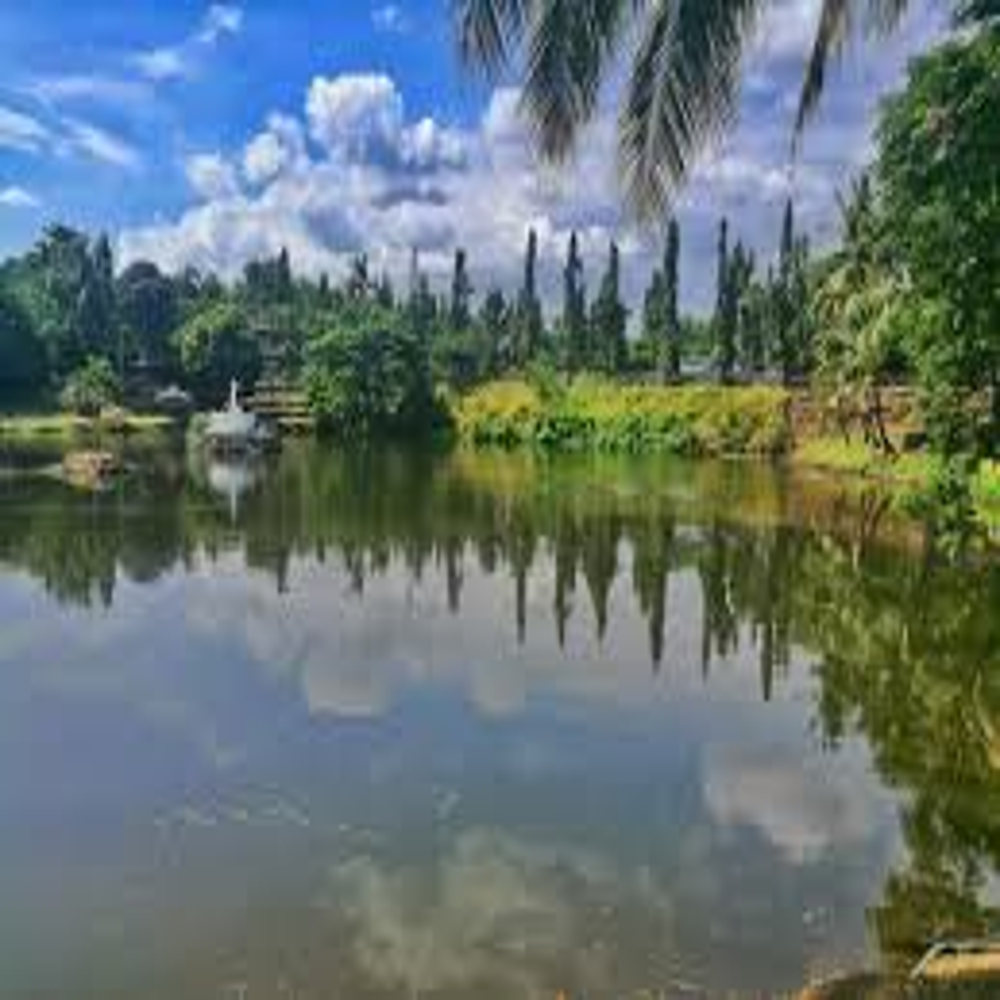
Body of water present: yes
Land polluted: no
Water polluted: no
Pollution percentage: 0%